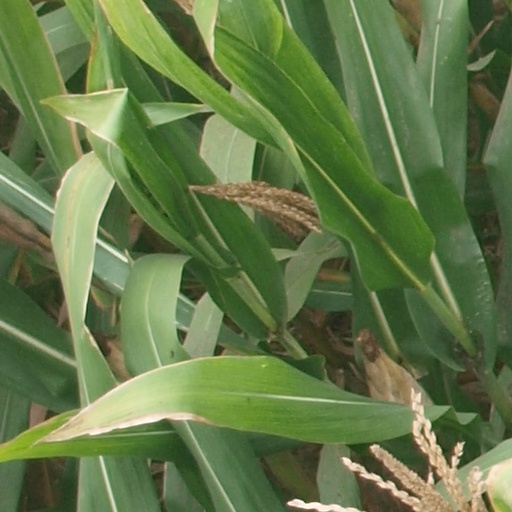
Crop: maize; corn